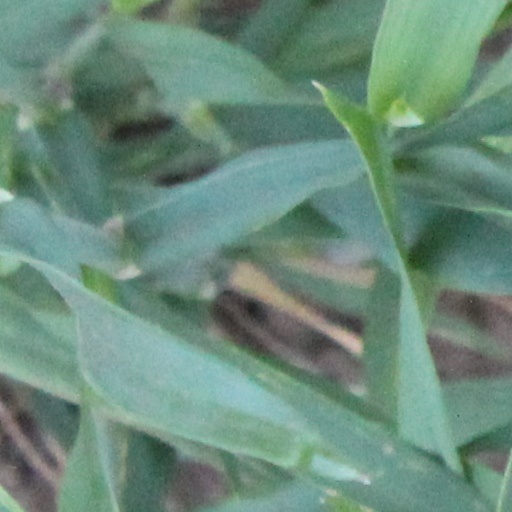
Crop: wheat